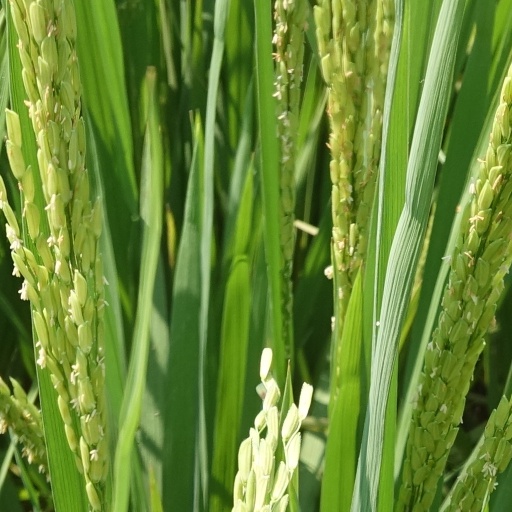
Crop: rice